Cartilage

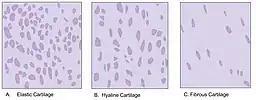
There are three different types of cartilage: elastic (A), hyaline (B), and fibrous (C). In elastic cartilage, the cells are closer together creating less intercellular space. Elastic cartilage is found in the external ear flaps and in parts of the larynx. Hyaline cartilage has fewer cells than elastic cartilage; there is more intercellular space. Hyaline cartilage is found in the nose, ears, trachea, parts of the larynx, and smaller respiratory tubes. Fibrous cartilage has the fewest cells so it has the most intercellular space. Fibrous cartilage is found in the spine and the menisci.

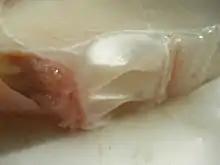
The physical appearance of cartilage

In embryogenesis, the skeletal system is derived from the mesoderm germ layer. Chondrification (also known as chondrogenesis) is the process by which cartilage is formed from condensed mesenchyme tissue, which differentiates into chondroblasts and begins secreting the molecules (aggrecan and collagen type II) that form the extracellular matrix. In all vertebrates, cartilage is the main skeletal tissue in early ontogenetic stages; in osteichthyans, many cartilaginous elements subsequently ossify through endochondral and perichondral ossification.